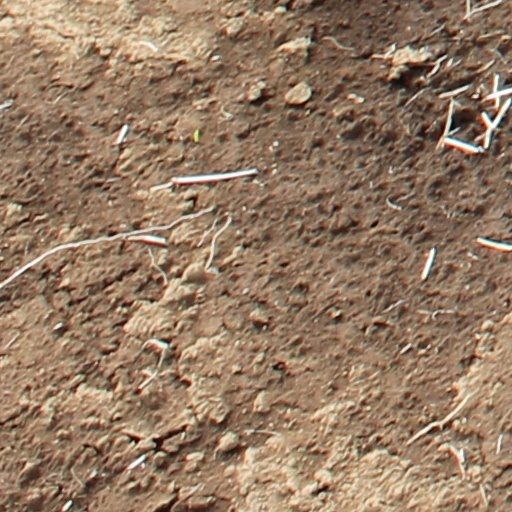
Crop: wheat